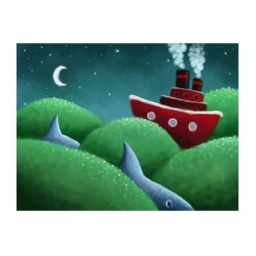
The ship is sailing in a forest with sharks, sounds absurd but full of meanings.